Hughes OH-6 Cayuse

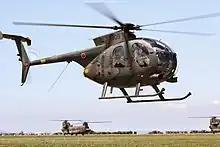
JGSDF OH-6D

A total of 387 OH-6/Hughes 369s were produced under license in Japan by the Japanese aerospace company Kawasaki Heavy Industries. These rotorcraft were operated by several different organisations, the majority of which were based in Japan. Military operators included the Japanese Ground Self-Defense Force (JGSDF), Japanese Maritime Self-Defense Force (JMSDF), and the Japanese Coast Guard. Furthermore, a number of civilian customers also flew Kawasaki-built OH-6s for a variety of missions, including emergency medical services (EMS), law enforcement, and agricultural work. Beginning in 2001, the JGSDF OH-6s were supplemented by the Kawasaki OH-1, a more advanced observation helicopter.